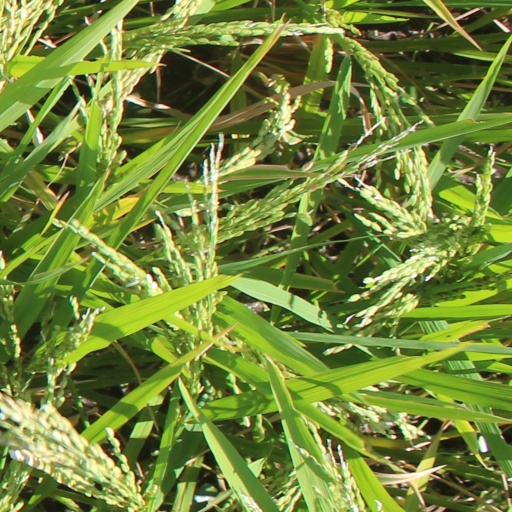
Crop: rice